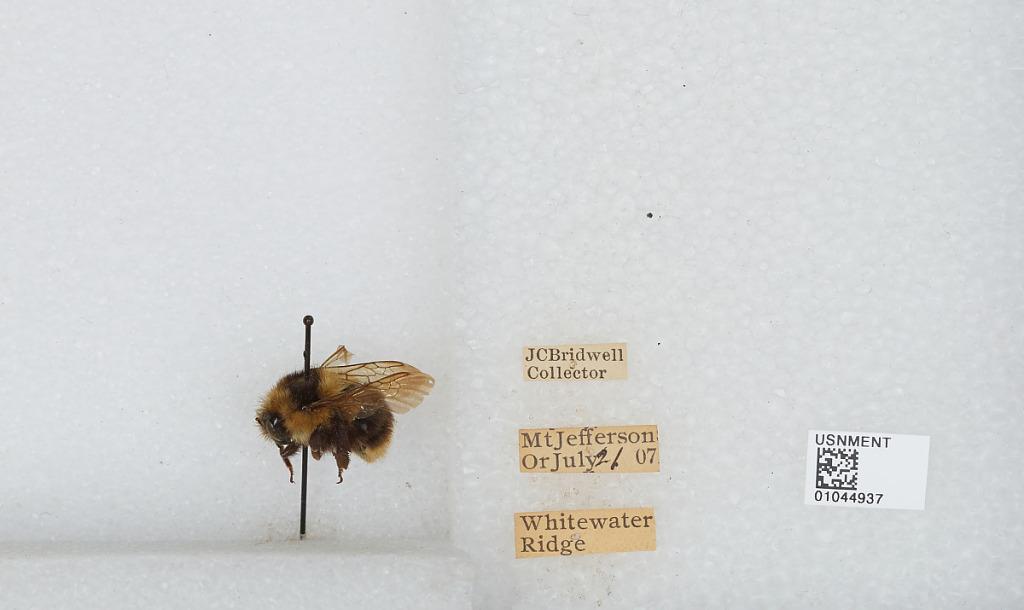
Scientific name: Bombus sp.
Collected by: J. Bridwell
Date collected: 1907-7-21
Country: United States
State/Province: Oregon
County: Linn
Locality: Mount Jefferson, Whitewater Ridge
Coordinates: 44.6742, -121.799